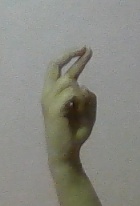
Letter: zay